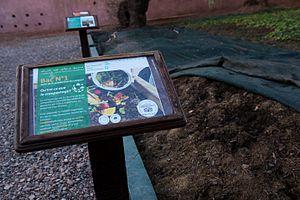
Bacs de compostage
Au centre de Marrakech, le très ancien jardin Arsat Moulay Abdessalam est devenu le Cyber Parc Arsat Moulay Abdessalam